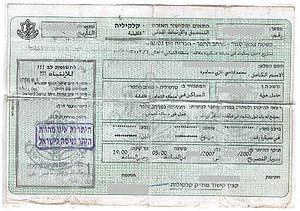
Israels separationszone / Formål / Legale strukturer og Ausweis-system
Foto af tasrich, arbejdstilladelsen for residenter i/nær separationszonen
Israels separationszone er en betegnelse brugt til at referere til det område på Vestbredden, som befinder sig øst for den Grønne Linje og vest for Israels separationsbarriere.